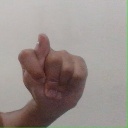
अक्षर: ट